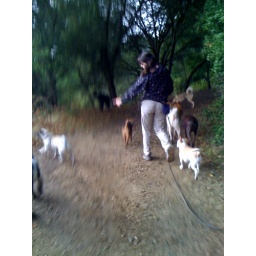
And it came true. Hopefully I won't dream about walking dogs in any even-more-challenging conditions.